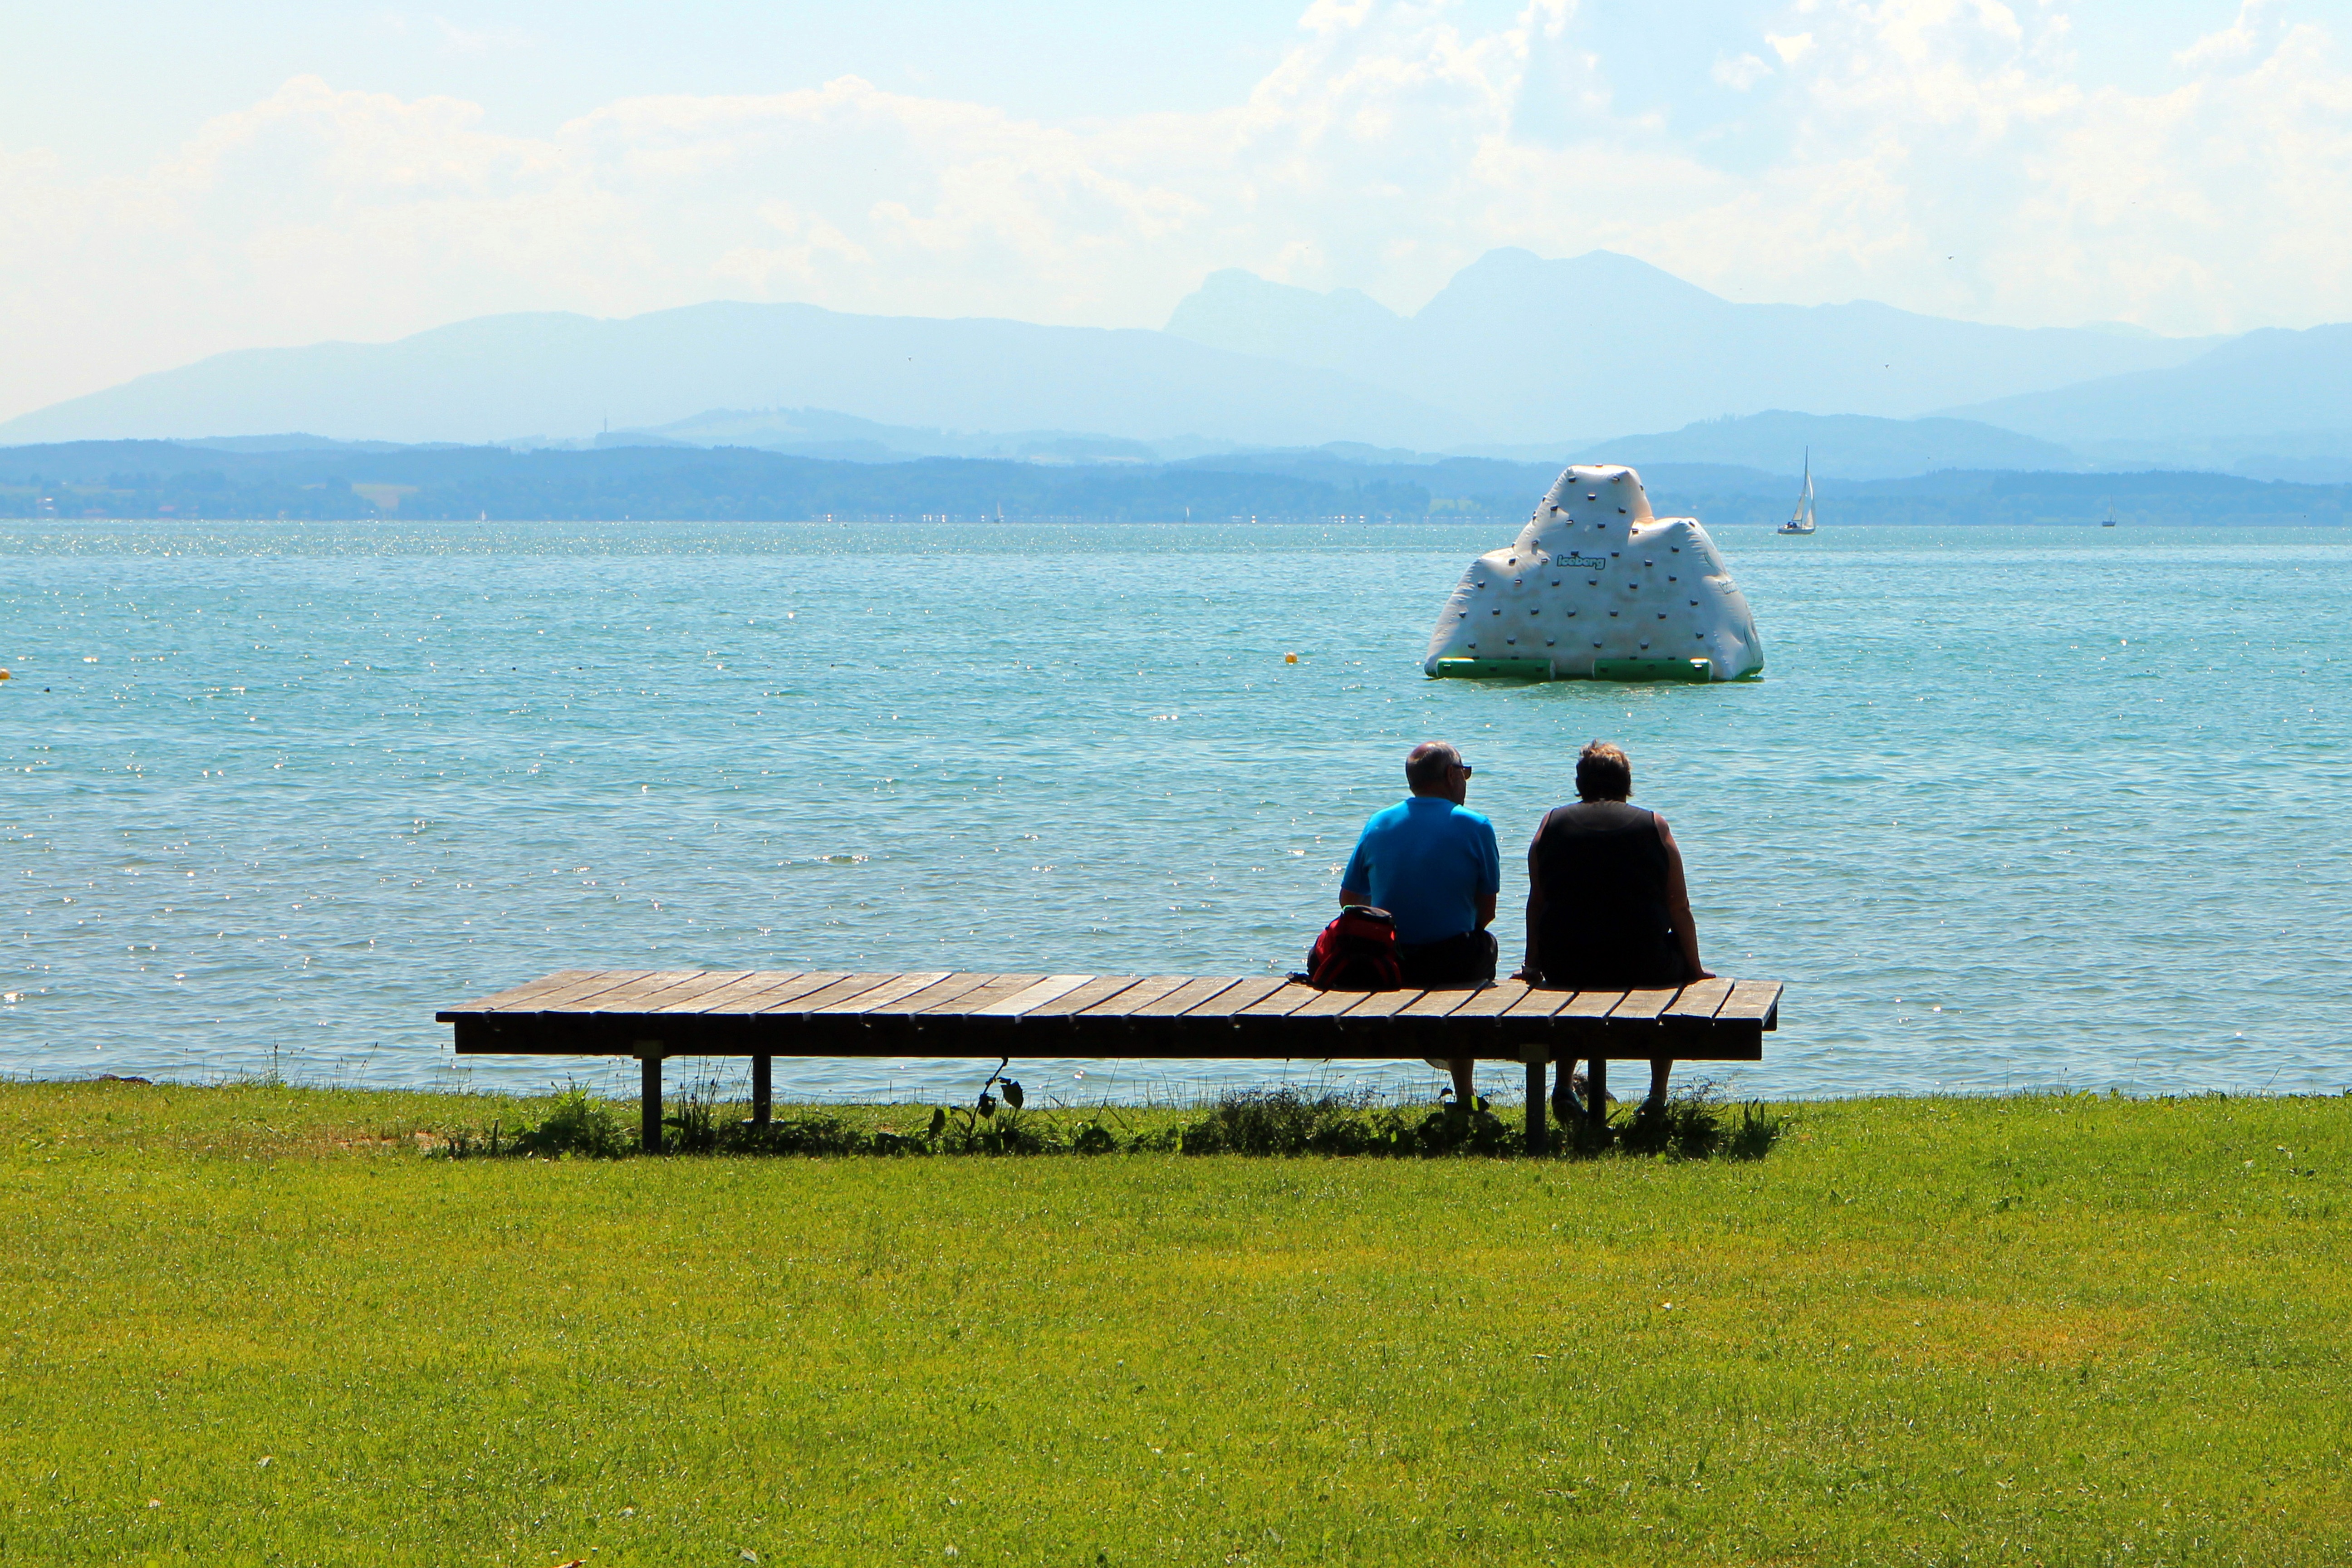
man, beach, landscape, sea, coast, water, nature, ocean, horizon, woman, shore, seat, lake, view, vacation, vehicle, holiday, bay, island, blue, together, leisure, bank, boating, beautiful, still, pair, mood, idyll, cape, recovery, personal, chiemsee